Fish for finance

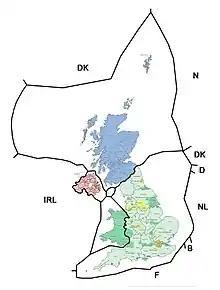
UK EEZ boundaries, with bordering countries indicated

Smoked salmon, raised on Scottish fish farms and very popular in the EU, which annually consumes £250 million (half the total exported) of the UK's biggest food export, faces an EU MFN tariff of 13 per cent. Shellfishermen, whose catch has never been subject to CFP restrictions and is heavily exported to the EU, have estimated a £41 million cost to their sector. The Falkland Islands, from the British Isles, have come to prosper from exports of squid to Spain, which takes 82 per cent of its annual catch for calamari, and would be adversely affected by higher tariffs.